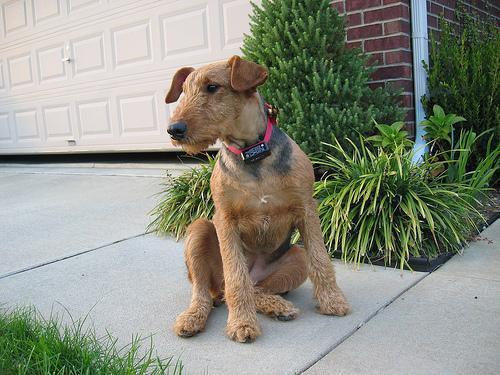
Airedale